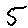
Label: 5